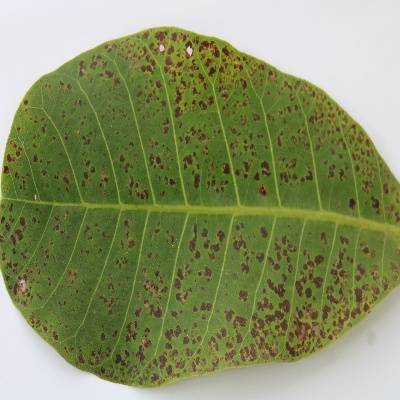
Crop: Cashew
Condition: anthracnose